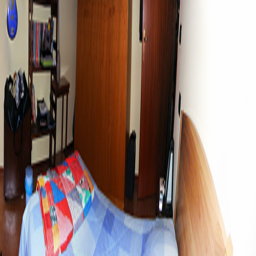
A bedroom with a  bed and a book shelf filled with books.
an image of a bedroom bed with a bookshelf in the background
A room with a bed and bookcase in it.
a bedroom with a blue bed and some shelf's in it
The bedroom has a wood closet and bookcase near the bed.